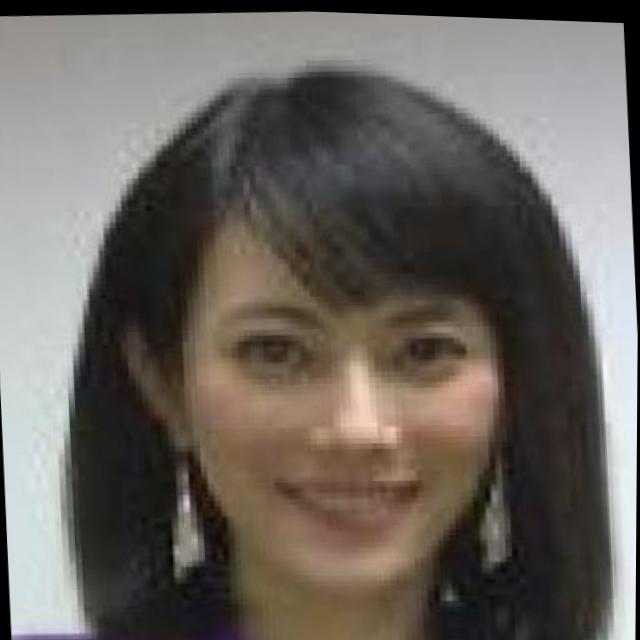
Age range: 21-44